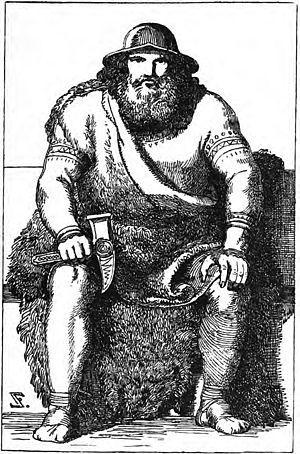
L'ours dans la culture des populations humaines en contact avec cet animal, qui partagea longtemps son biotope avec elles, a toujours occupé une place particulière. Dès l'époque préhistorique, il a incarné une divinité. Si la thèse du culte de l'ours au paléolithique moyen est controversée, de nombreuses formes de vénération liées à sa chasse et associées à des rites parfois violents sont plus tard attestées dans de multiples sociétés autour du monde. L'ours fut considéré comme un double animal de l'homme, un ancêtre tutélaire, un symbole de puissance, de renouveau, du passage des saisons, et même de royauté puisqu'il fut longtemps symboliquement le roi des animaux en Europe. Étroitement associé à des pratiques et traditions animistes « païennes » parfois transgressives, l'ours et ses cultes furent combattus par l'Église catholique lors des évangélisations successives, conduisant à sa dépréciation et à sa diabolisation progressive, jusqu'à lui donner une réputation d'animal goinfre et stupide au Moyen Âge.
Thor est le dieu du Tonnerre dans la mythologie nordique. Il est l'un des principaux dieux du panthéon nordique, et fut vénéré dans l'ensemble du monde germanique. On trouve ainsi différentes formes et graphies de son nom selon les époques et les régions du monde germanique : Þórr en vieux norrois, Þunor en anglo-saxon, Þonar en frison occidental, Donar en vieux haut-allemand, etc. Initialement, Thor est le « Tonnerre », un attribut du Ciel-Père.